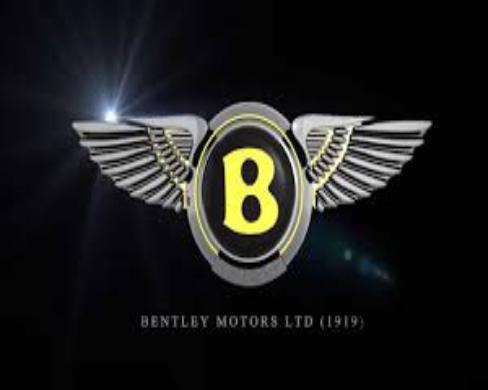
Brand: Bentley
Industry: Transportation